White-footed mouse

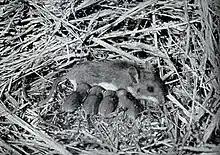
Female with sucklings

Like the eastern deer mouse, this species may carry hantaviruses, which can cause severe illness in humans. It has also been found to be a competent reservoir for the Lyme disease–causing spirochete, "Borrelia burgdorferi". The white-footed mouse is the favored host for the parasitic botfly "Cuterebra fontinella".